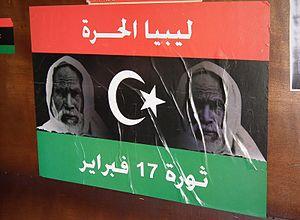
Omar al-Mukhṫār Muḥammad bin Farḥāṫ al-Manifī, surnommé « Cheikh des militants », ou plus connu dans le monde arabe sous le surnom du lion du désert, en arabe assadou assahraa est un cheikh musulman libyen connu pour avoir organisé la résistance armée à la colonisation italienne de la Libye au début du XXᵉ siècle.